Sleeping Dogs (video game)

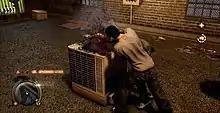
Shen performs an environmental kill against an enemy. The health meter, mini-map and status buffs are shown on the heads-up display.

Unlike most similar open-world games, "Sleeping Dogs" emphasizes melee combat over gunplay. "Sleeping Dogs" melee combat has been compared to that of "": it allows the player to fight opponents coming from any direction with attack, grapple and counter-moves and can be performed with or without weapons. These three basic commands are chained together with the character's movement to execute attacks. The player's face meter fills up faster when enemies are defeated with different moves in rapid succession or with environmental attacks, which are performed by dragging enemies to certain objects, which Shen uses to eliminate opponents. Melee weapons such as knives, tire irons, and frying pans are available, but they break with extended use. Gun combat in "Sleeping Dogs" combines a cover system with gun fu elements: if the player vaults from cover in a gunfight or manually disarms a gun-wielding enemy, time briefly slows down, and the effect can be prolonged further by chaining together successive headshots. Firearms are scarce in the game and the player can normally carry only one gun at a time: although it is possible to tuck away and draw individual pistols for later use, other weapons cannot be holstered, and all must be discarded after running out of ammunition.